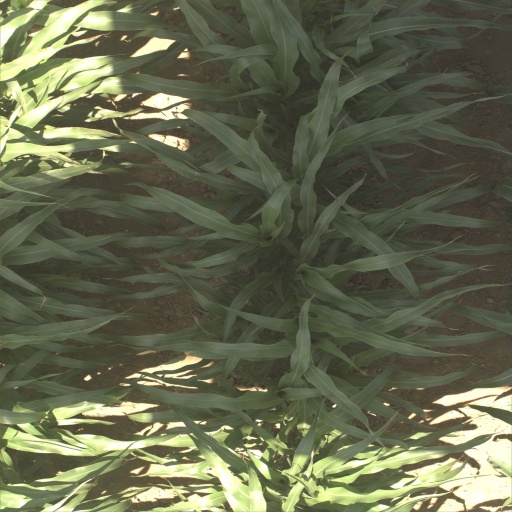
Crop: sorghum